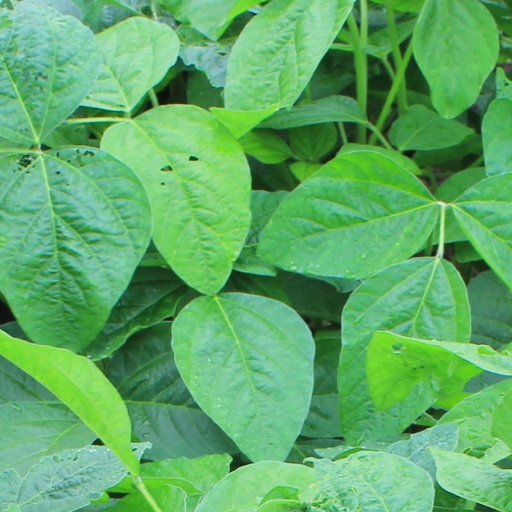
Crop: soybean